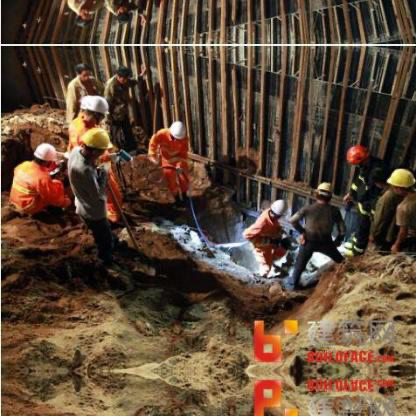
Objects in the image:
label: helmet
label: helmet
label: helmet
label: helmet
label: helmet
label: helmet
label: helmet
label: helmet
label: head
label: head
label: head
label: head